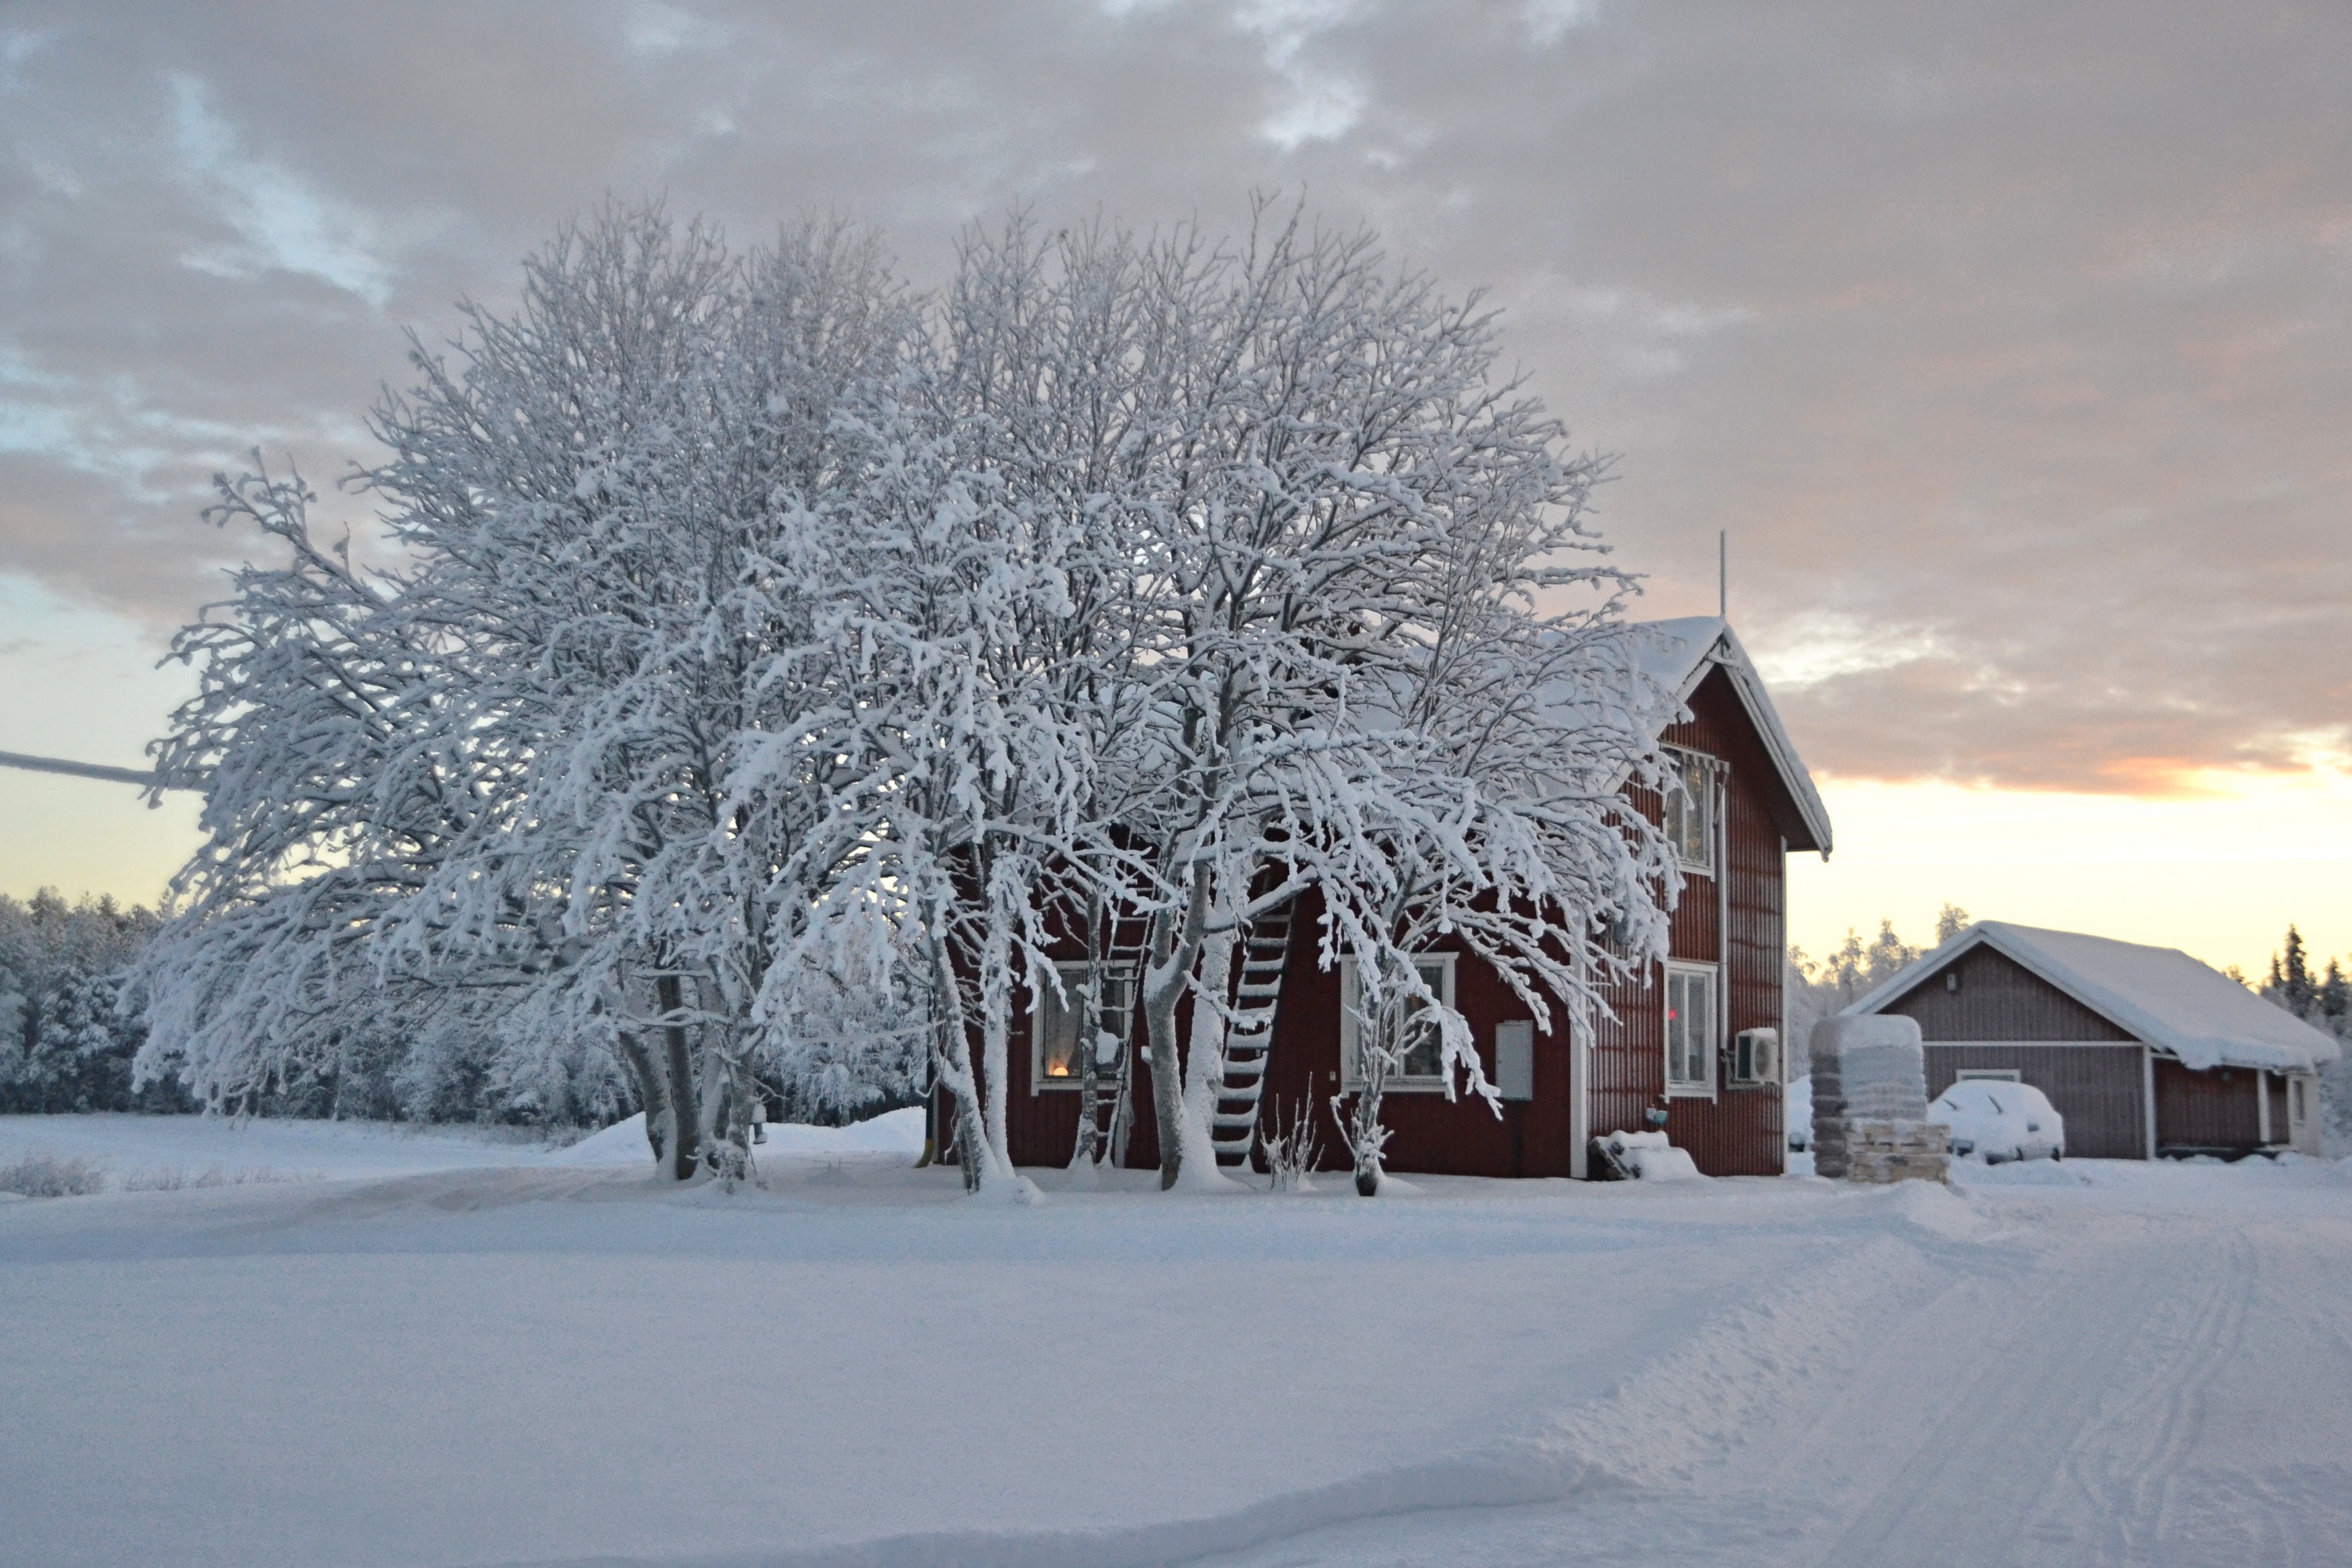
landscape, tree, snow, winter, frost, ice, weather, season, sweden, blizzard, freezing, lapland